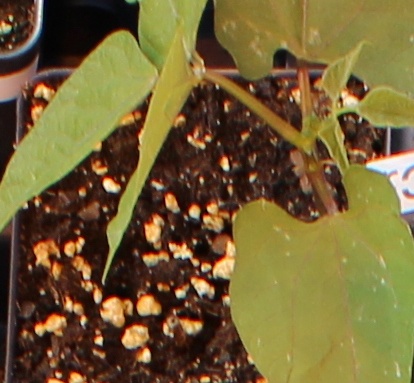
Label: Blackbean